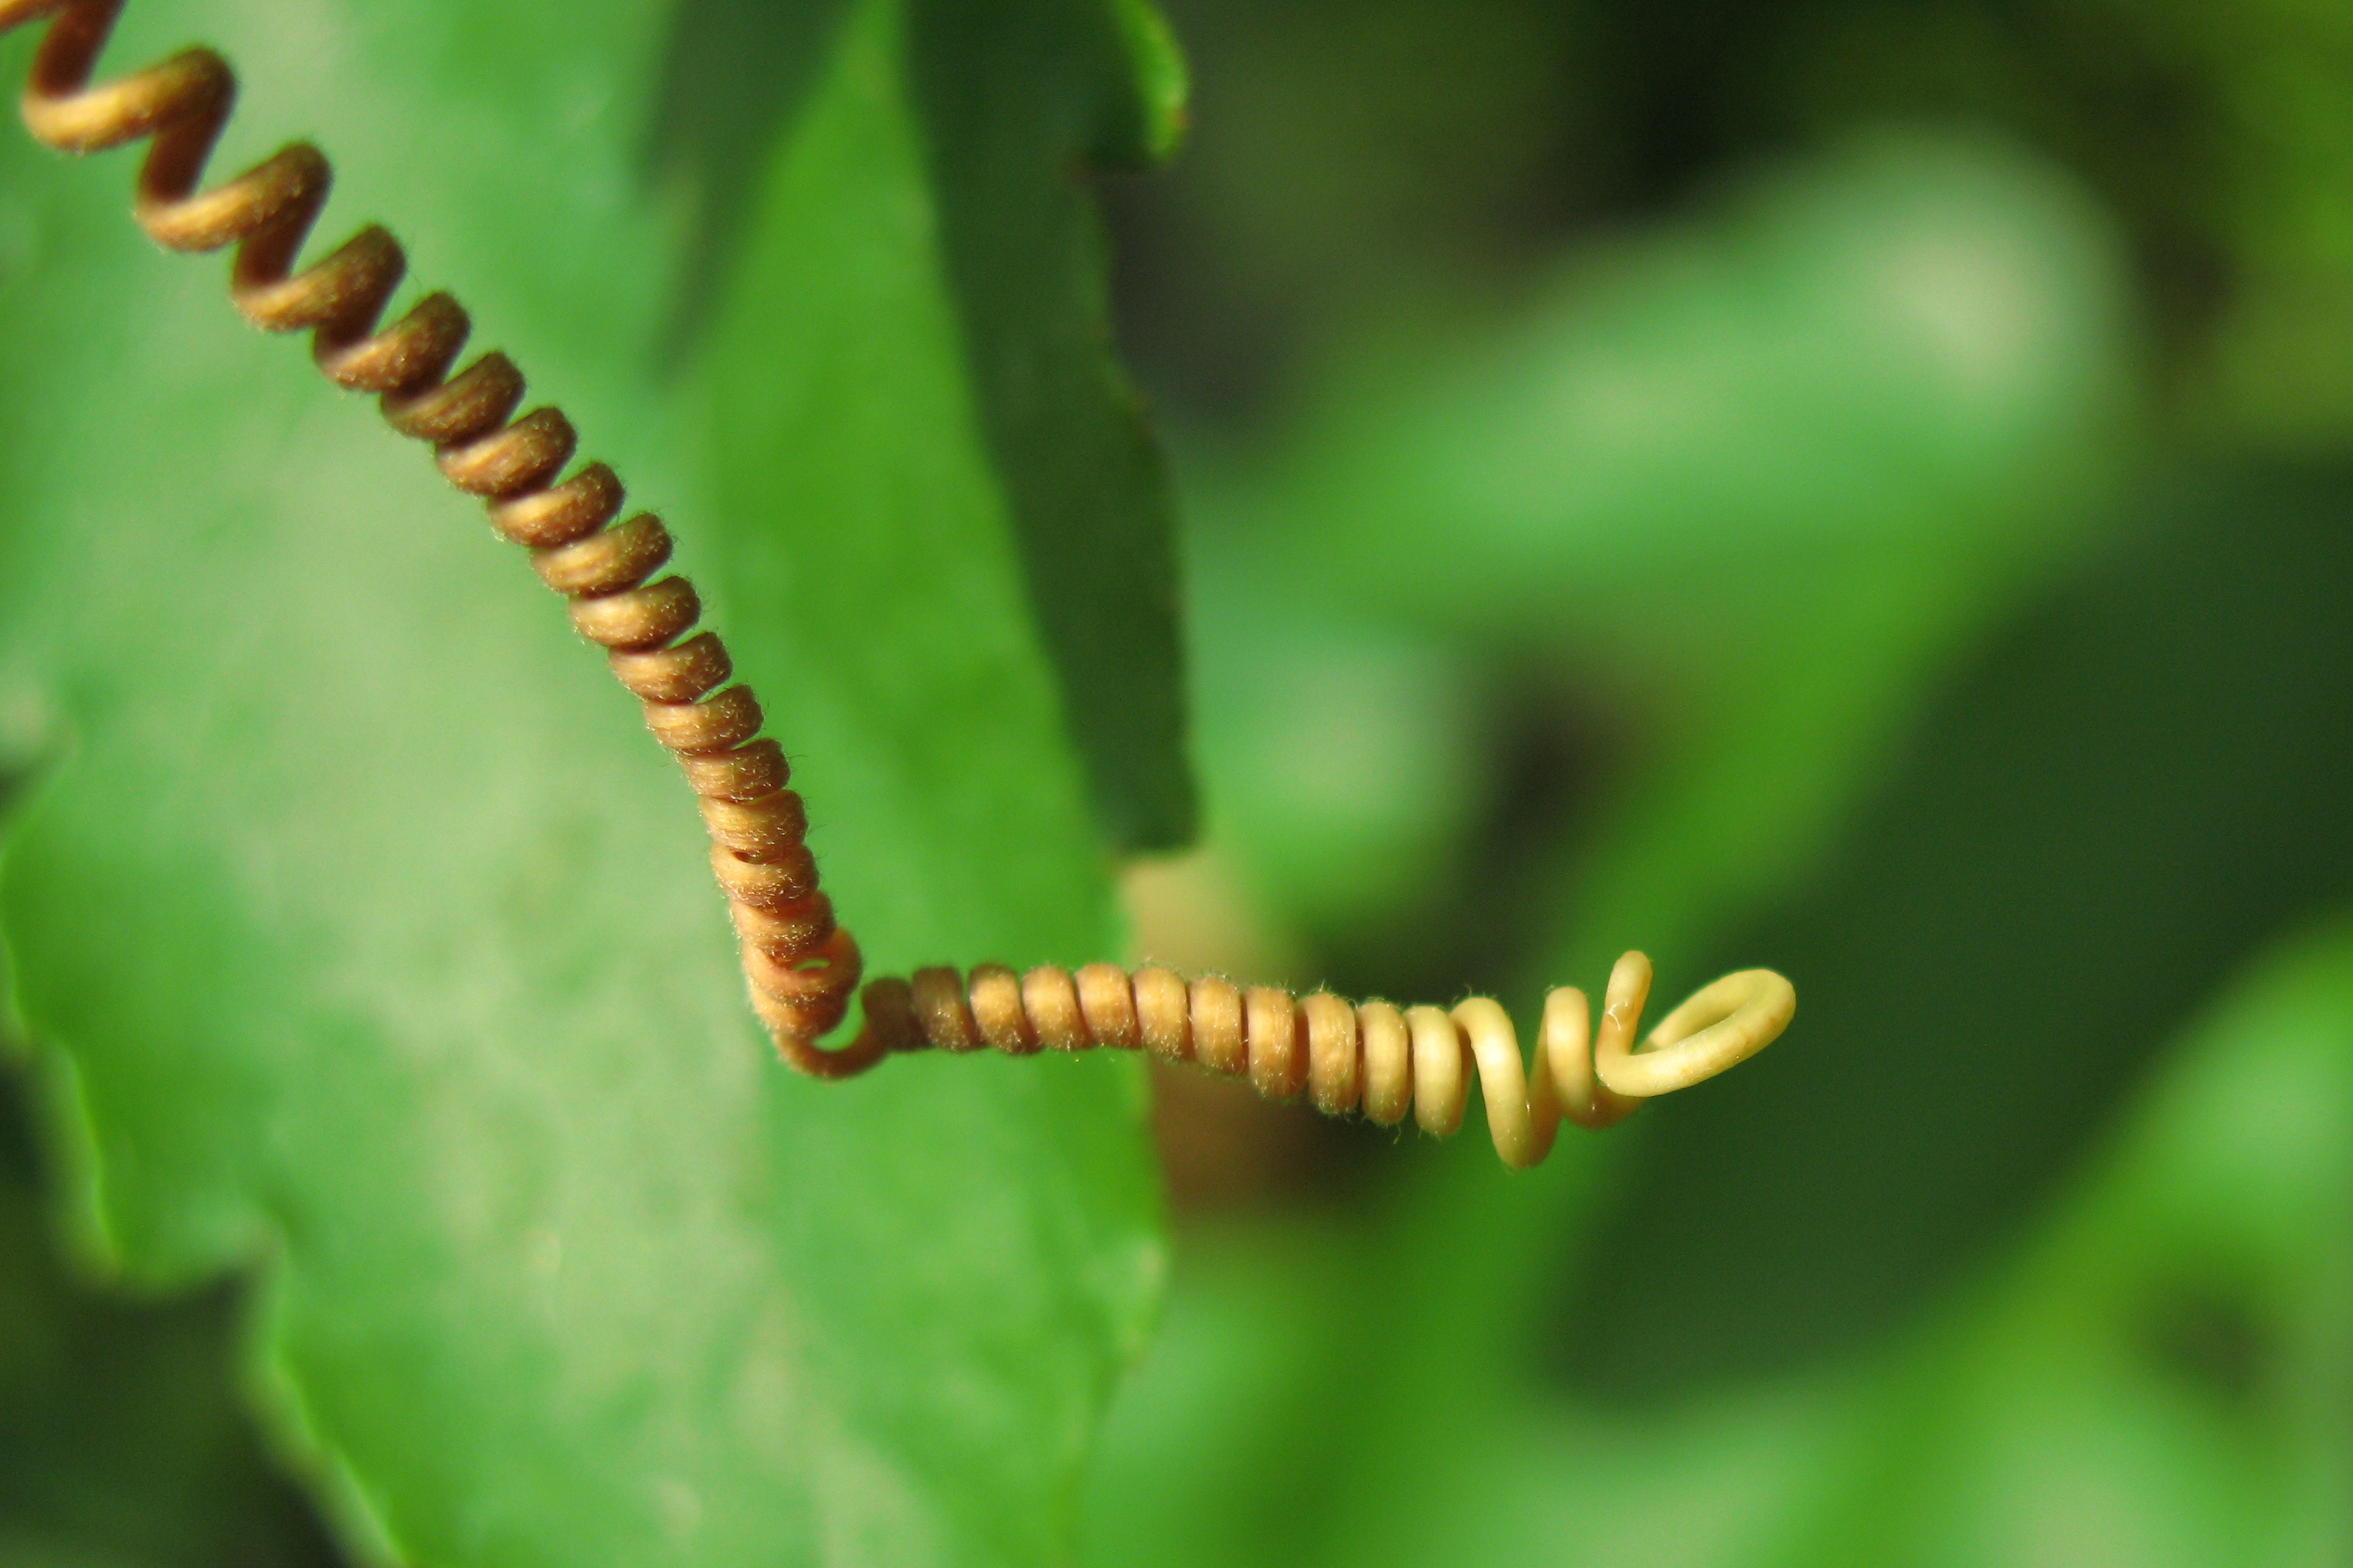
nature, grass, branch, plant, photography, leaf, flower, green, high, insect, botany, flora, fauna, invertebrate, caterpillar, close up, cool image, hires, hi, res, g7, larva, macro photography, plant stem, land plant, ferns and horsetails, moths and butterflies